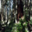
Label: forest